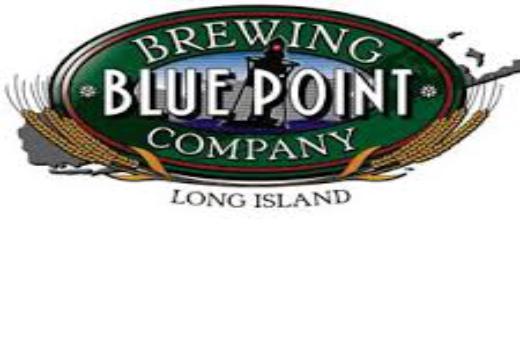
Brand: Blue Point
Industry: Others